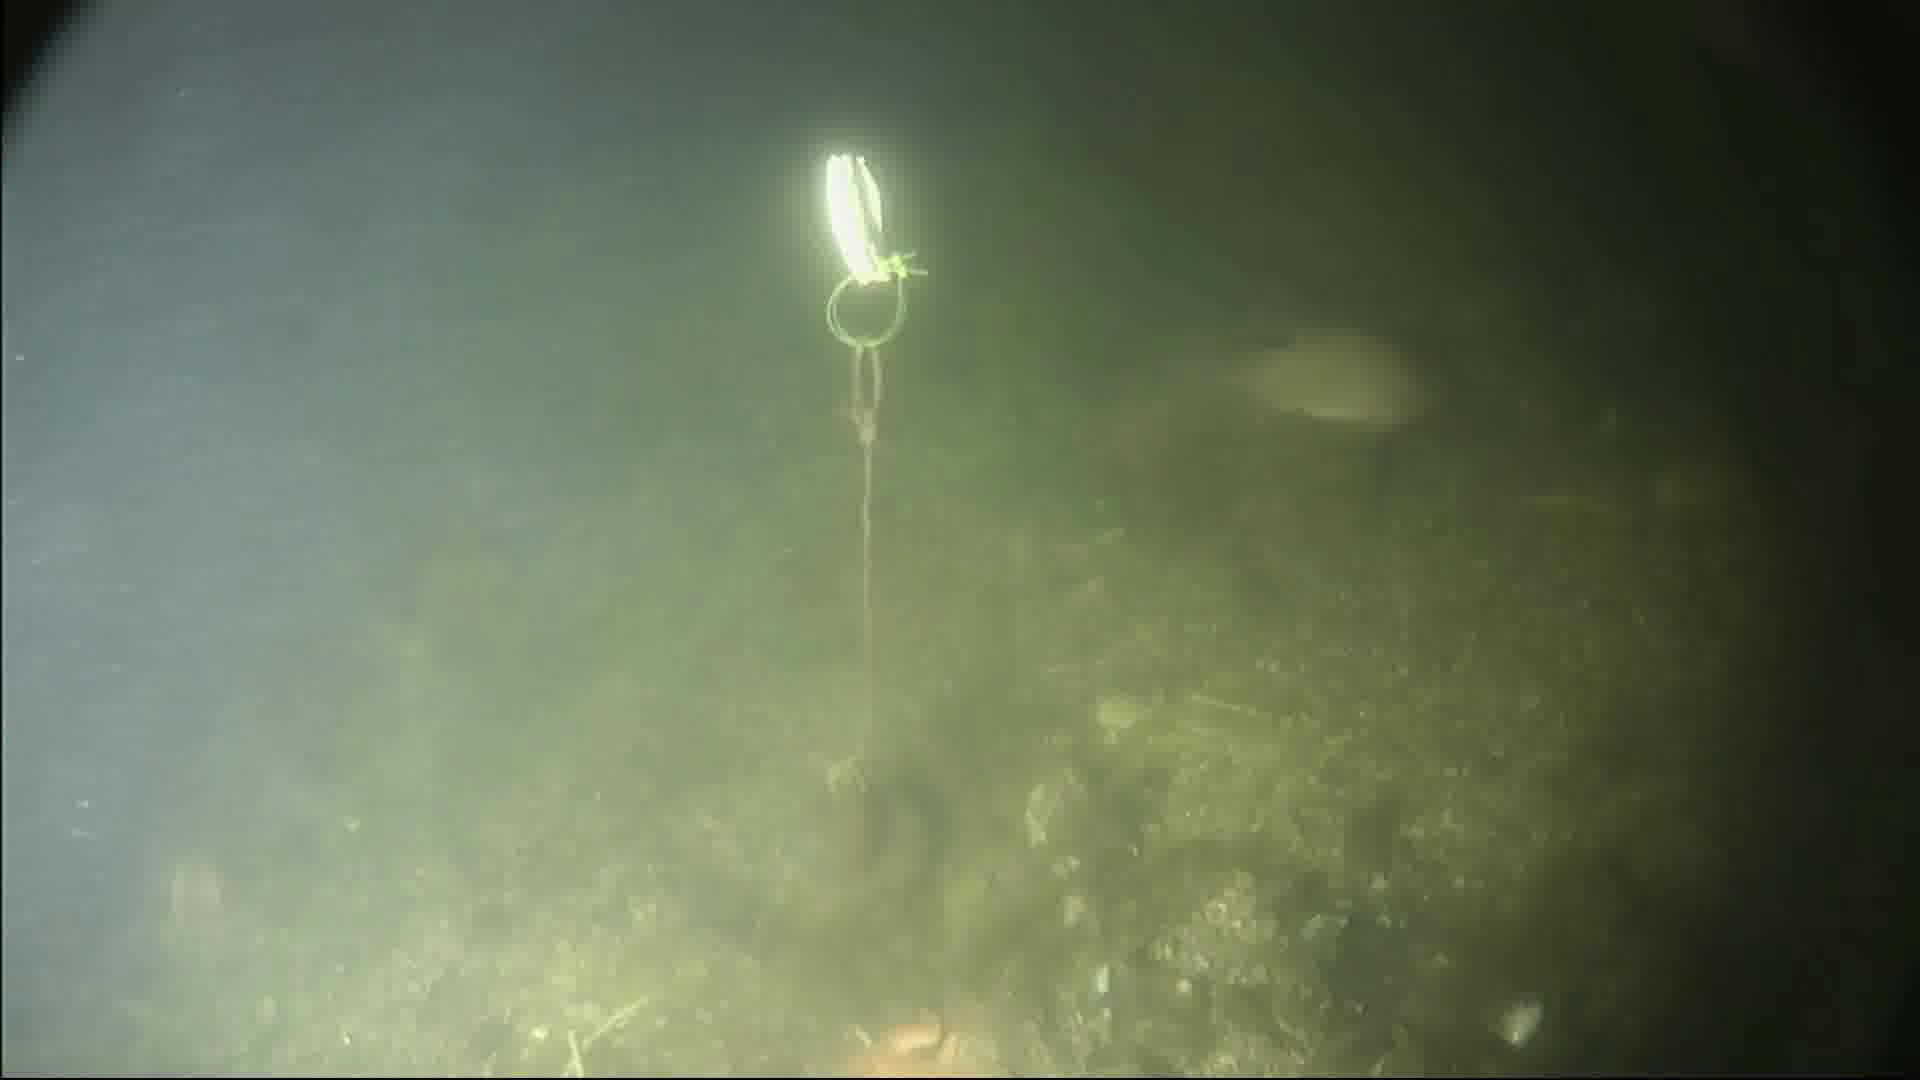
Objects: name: fish
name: starfish